Bede BD-5

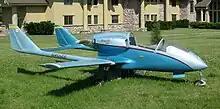
Barlow Acapella N455CB at Oshkosh

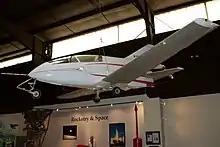

While the new Hirth engine was being tested, Bede decided to create a variant of the BD-5 with a small jet engine. The result was the BD-5J (also known as the "Acrostar Jet"), a aircraft. The design used the PBS Velká Bíteš PBS TJ100 turbojet with 337 lb (1.5 kN) thrust and the Sermel TRS-18-046 turbojet which produced thrust and which was used on a Caproni certified motorglider design. The original Sermel engines were produced under license by Ames Industrial in the USA. The wing was modified to an "intermediate" size between the original A and B wings, with a span.